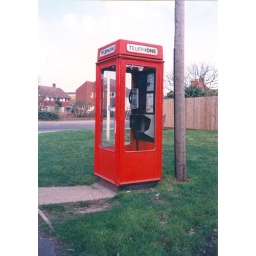
Long gone K8 telephone box in Lingfield, Surrey